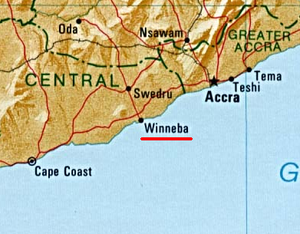
Winneba est une ville du littoral du Ghana, située à 60 km de la capitale Accra, qui comptait 41 000 habitants en 2000 qui vivent principalement de la pêche et de la poterie.